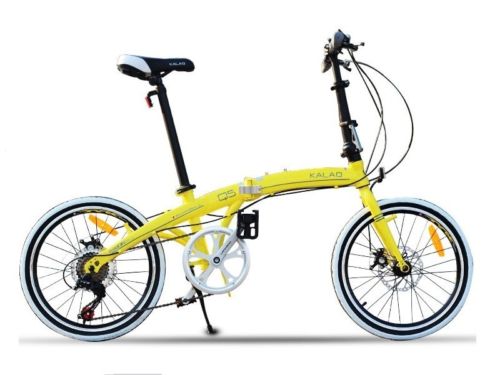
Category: bicycle